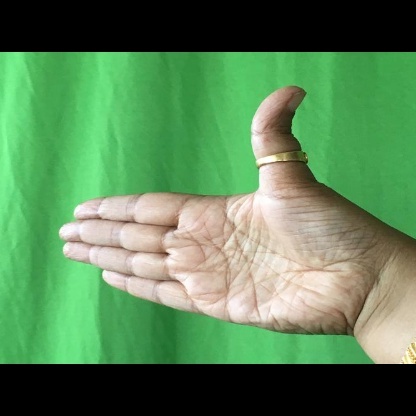
Mudra: Ardhachandran